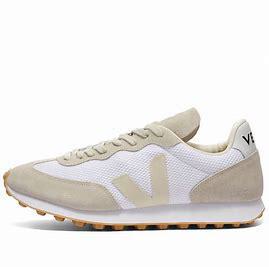
Brand: Veja
Model: RIO Branco